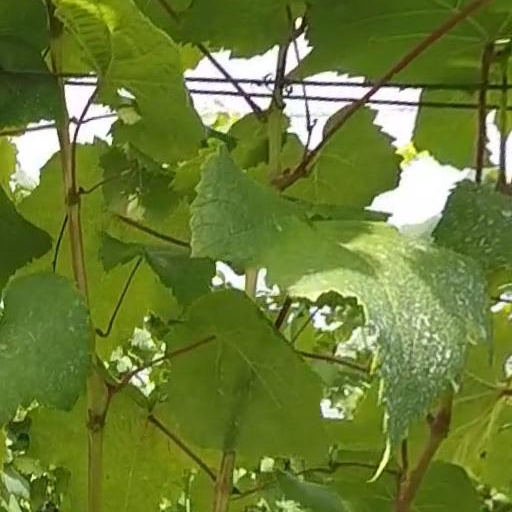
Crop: grape